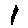
Label: 1